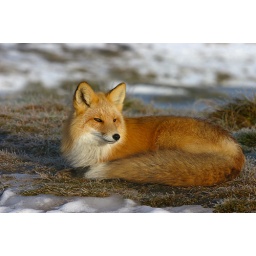
Little female red fox resting in the sun. They are so beautiful in their warm winter coat.